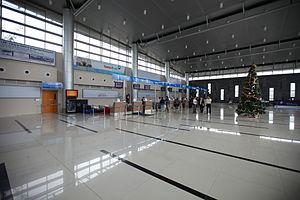
L'aéroport de Buôn Ma Thuột est un aéroport mixte civil et militaire de la ville de Buôn Ma Thuột dans la province de Đắk Lắk, sur le plateau du centre du Viêt Nam.